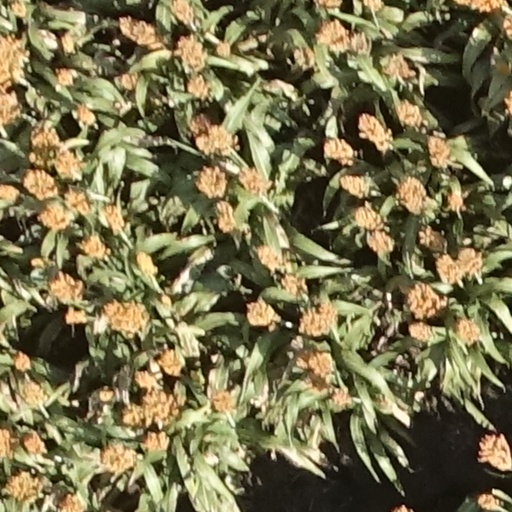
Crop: sorghum